Song Zhe

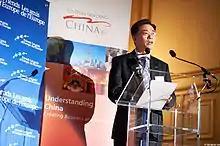
Song Zhe

Song Zhe is a diplomat of the People's Republic of China.